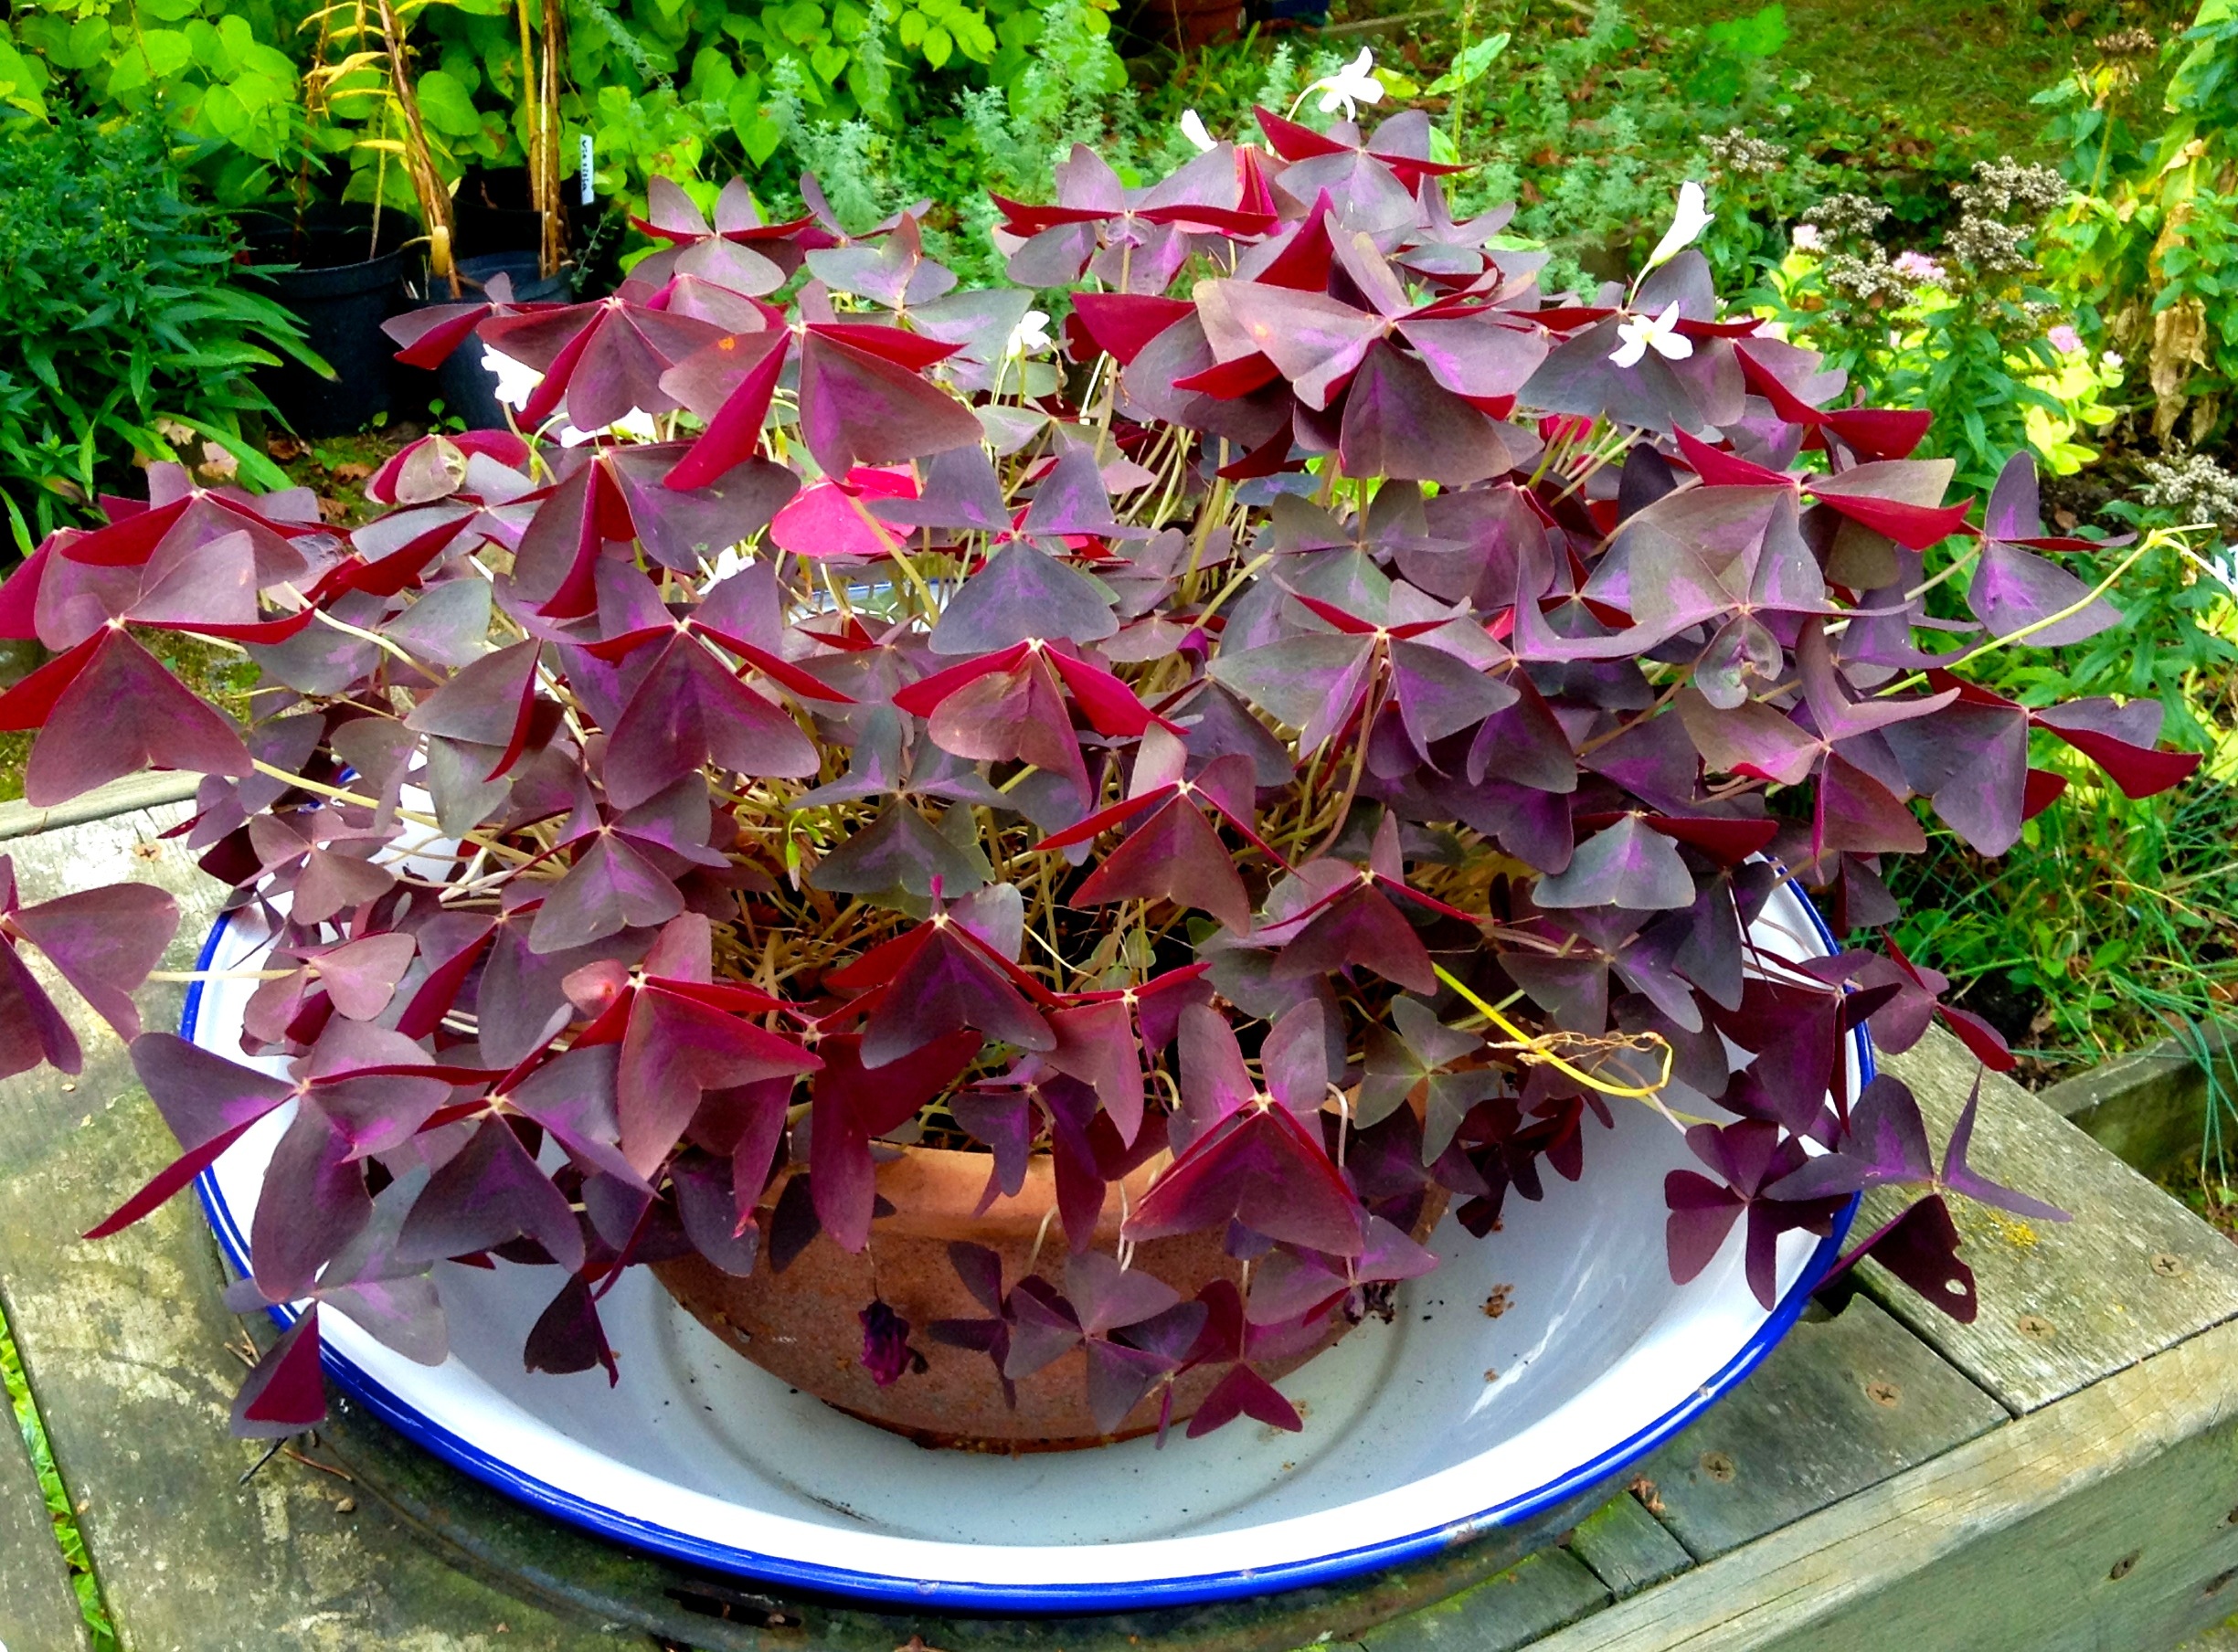
plant, leaf, flower, petal, food, produce, botany, garden, flora, potted plant, clover, floristry, flowering plant, flower bouquet, floral design, land plant, flower arranging